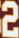
Number: 2